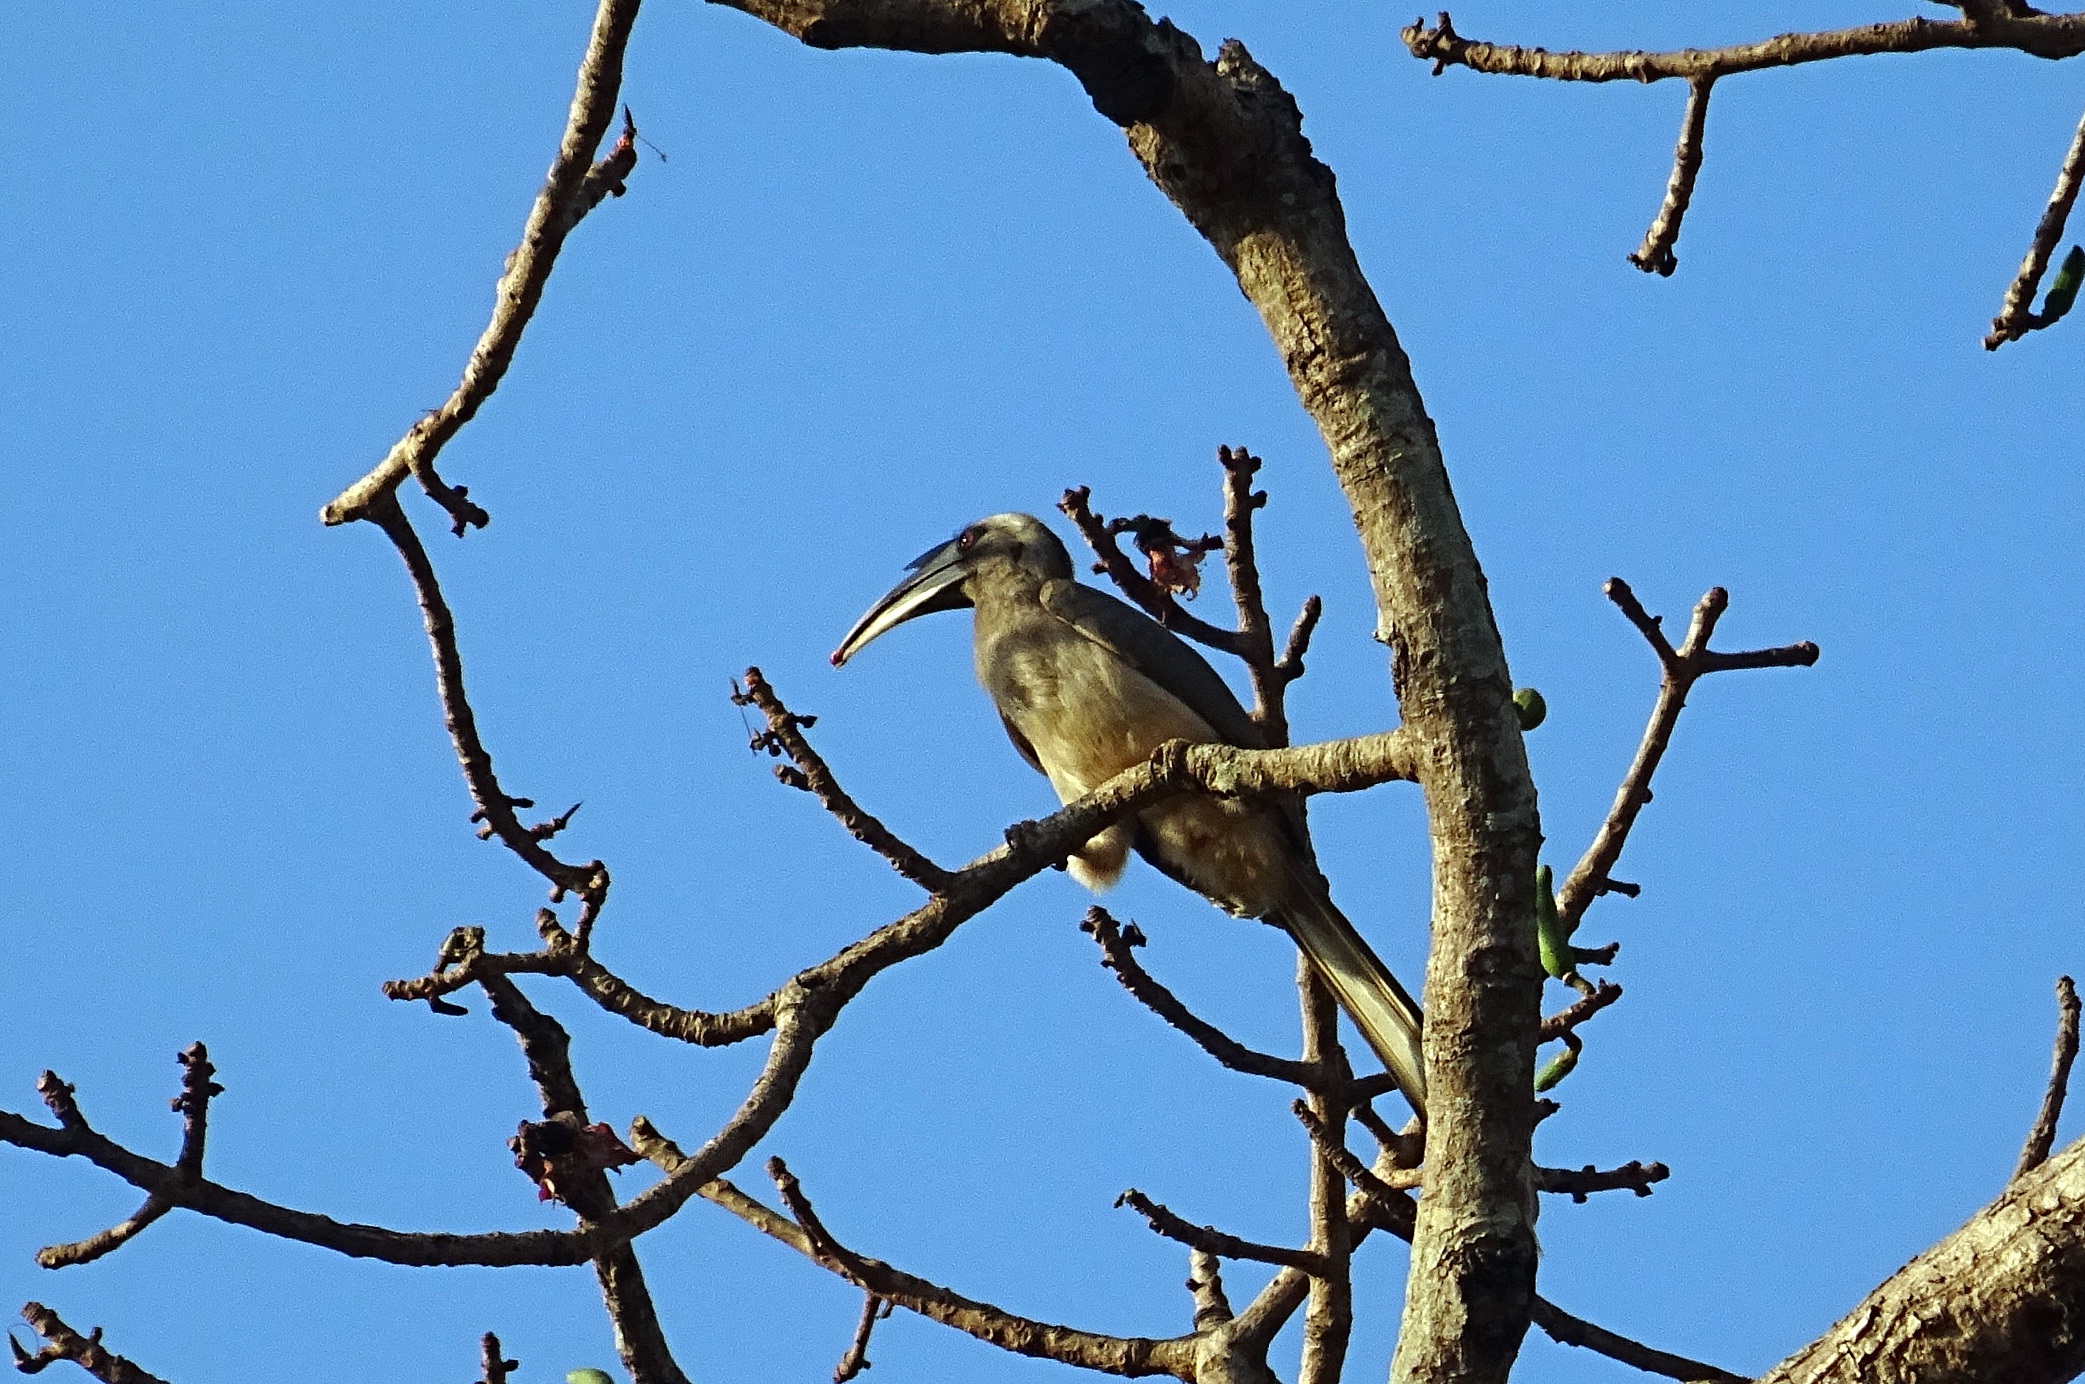
bird, hornbill, indian grey hornbill, ocyceros birostris, arboreal, wildlife, animal, fauna, forest, jungle, bhimgad, karnataka, india